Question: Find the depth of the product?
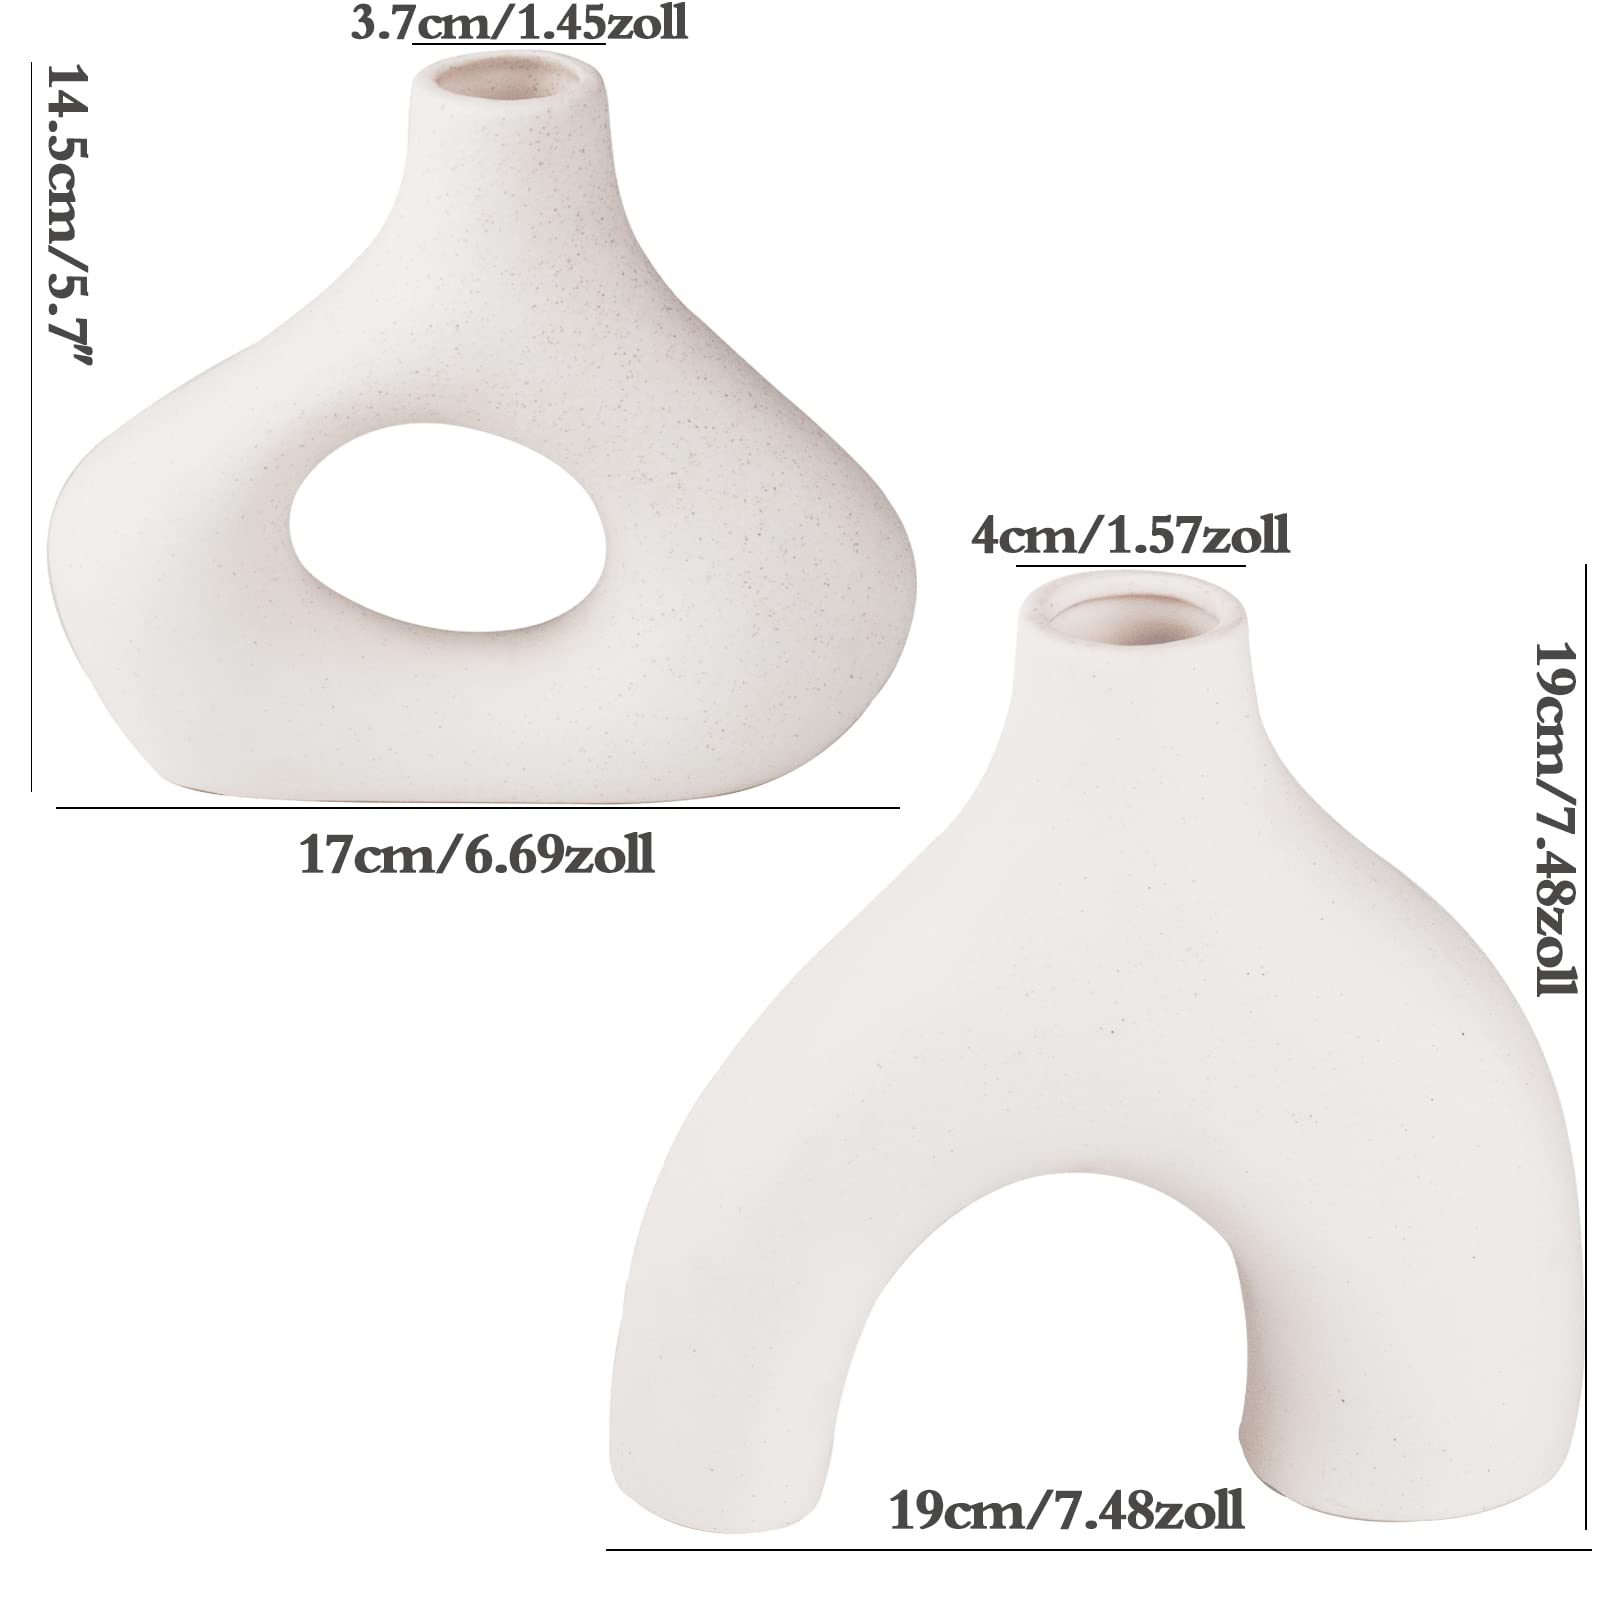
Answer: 19.0 centimetre